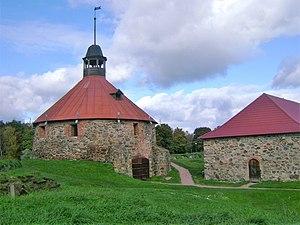
Prince Mikhaïl Iourievitch Chtcherbatov, né le 8 novembre 1678, décédé le 22 juillet 1738. Militaire russe, major-général.